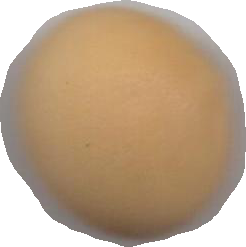
Variety: Grobogan